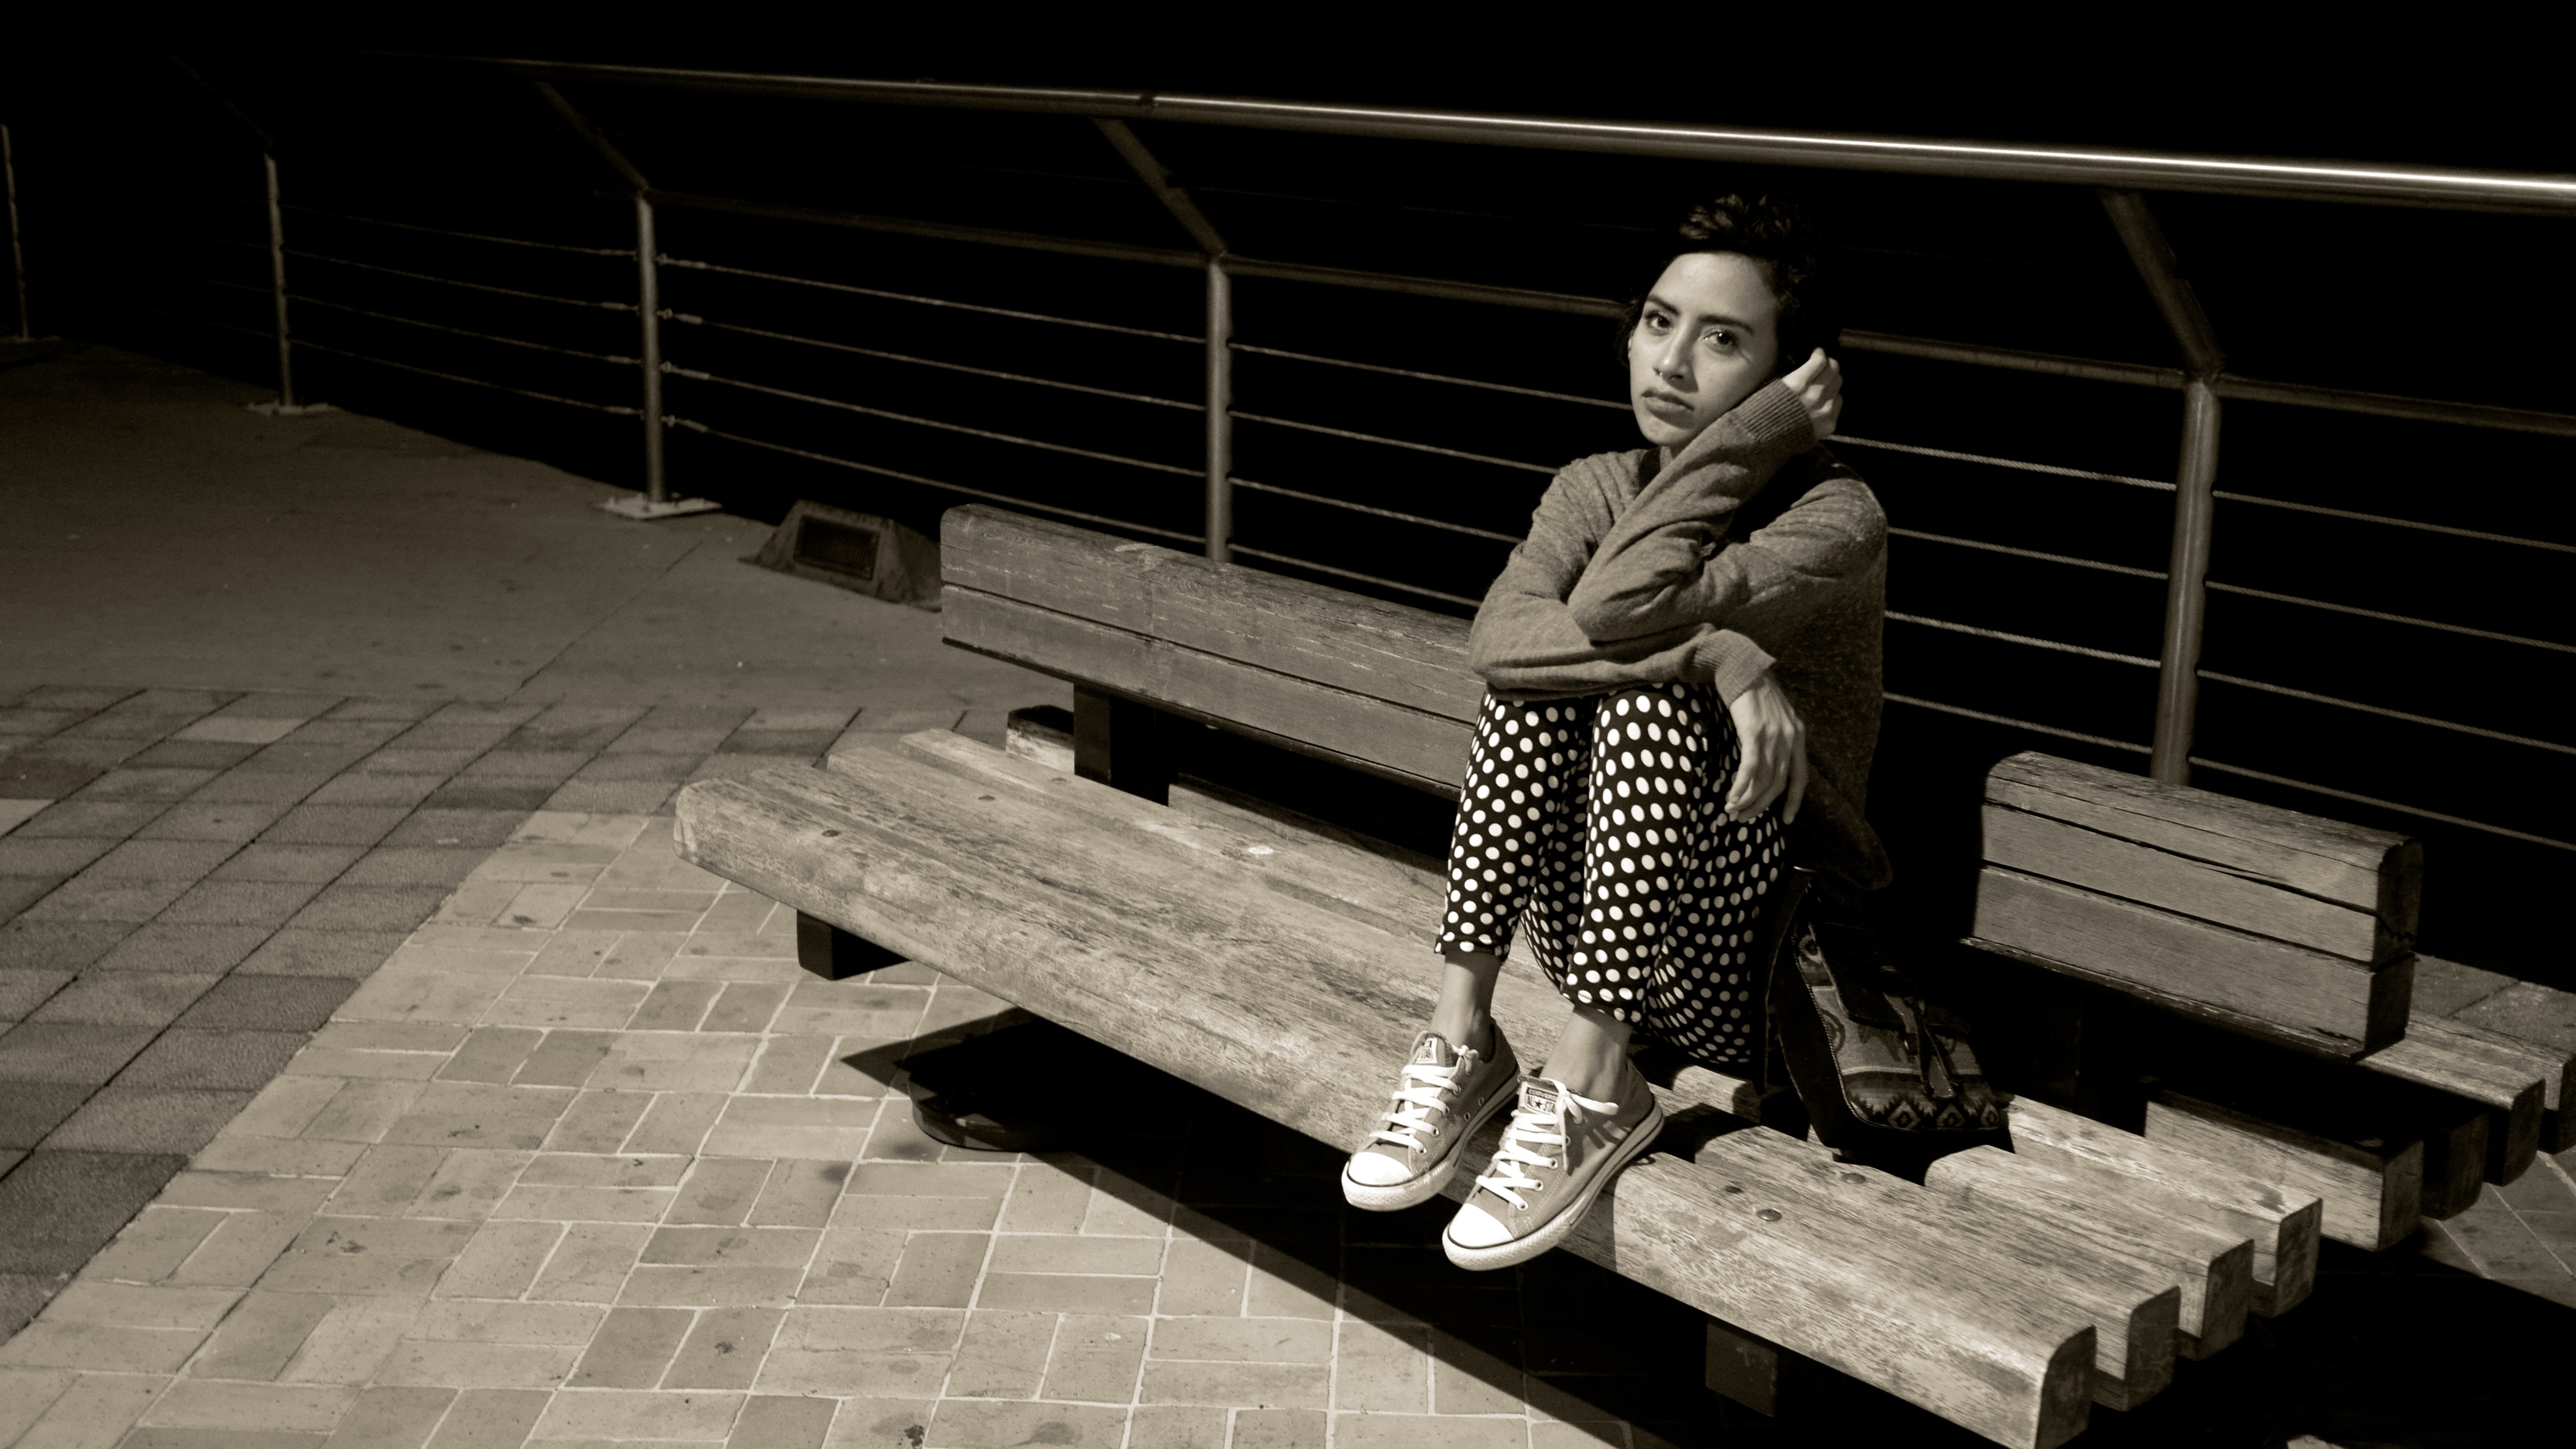
white, photography, darkness, black, monochrome, photograph, image, human positions